New Masses

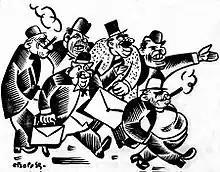
The "New Masses" featured the political art of a number of prominent radical cartoonists, including William Gropper.

The vast production of left-wing popular art from the late 1920s to 1940s was an attempt to create a radical culture in opposition to mass culture. Infused with a defiant, outsider mentality, this leftist cultural front represented a rich period in American history. Michael Denning has called it a "Second American Renaissance" because it permanently transformed American modernism and popular culture as a whole. One of the foremost periodicals of this renaissance was "New Masses".